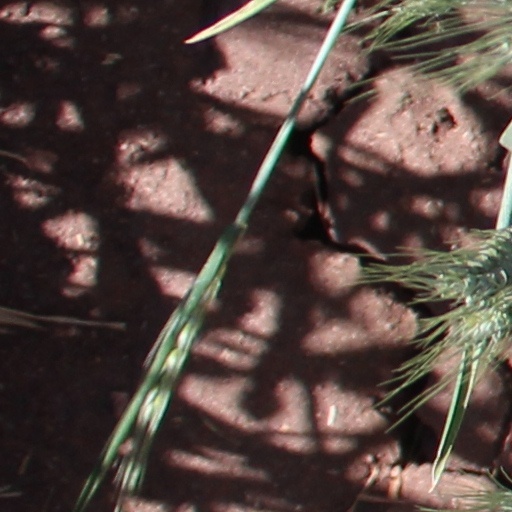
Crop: wheat